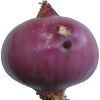
Label: Onion Red Peeled 1